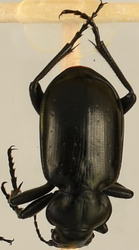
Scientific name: Calosoma affine
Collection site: Konza Prairie Agroecosystem NEON (KONA), plot KONA_007